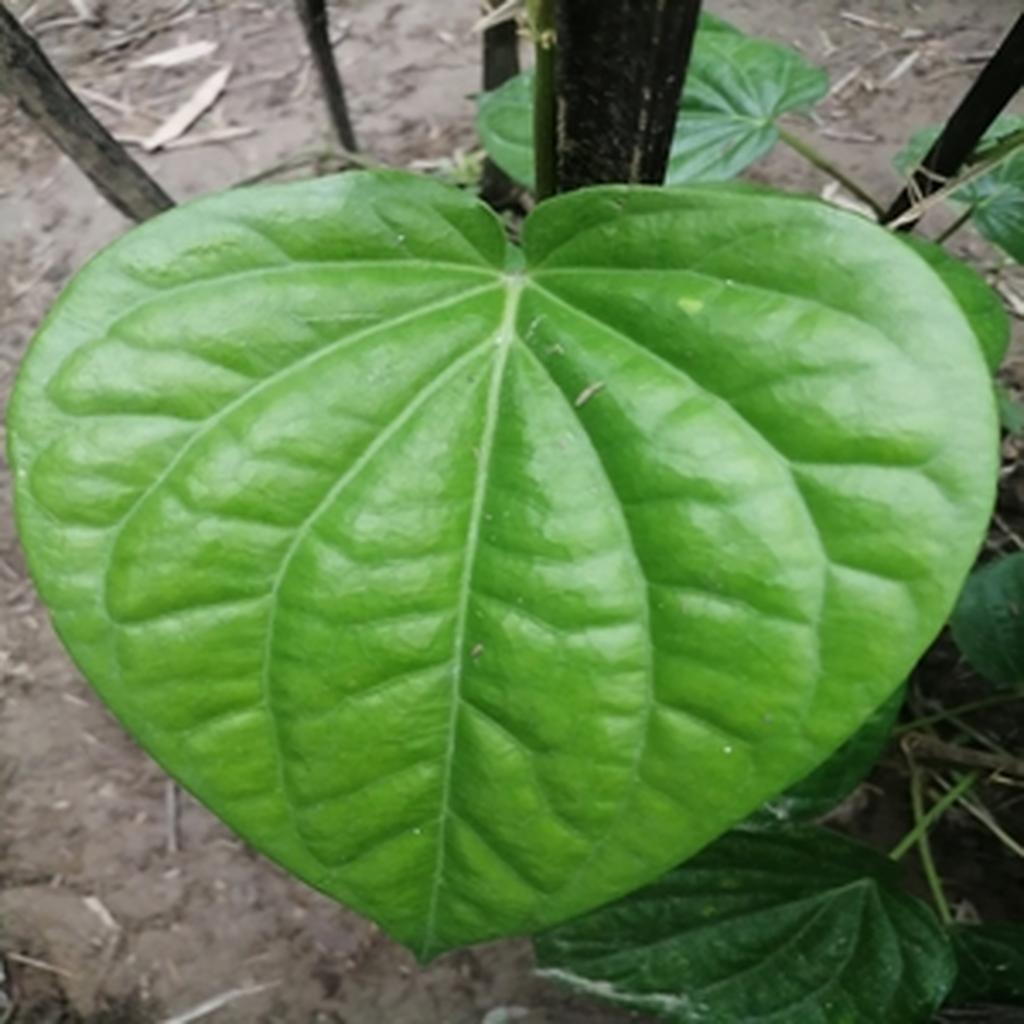
Label: Healthy_Leaf